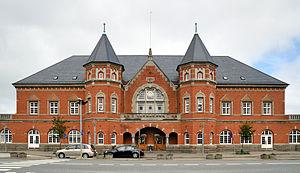
La Gare d'Esbjerg est une gare située à Esbjerg. Elle a ouvert en 1874, en même temps que le Port d'Esbjerg. Le bâtiment actuel a été conçu par Heinrich Wenck et construit en 1904. La gare est le terminus des lignes Lunderskov-Esbjerg et Esbjerg-Struer.